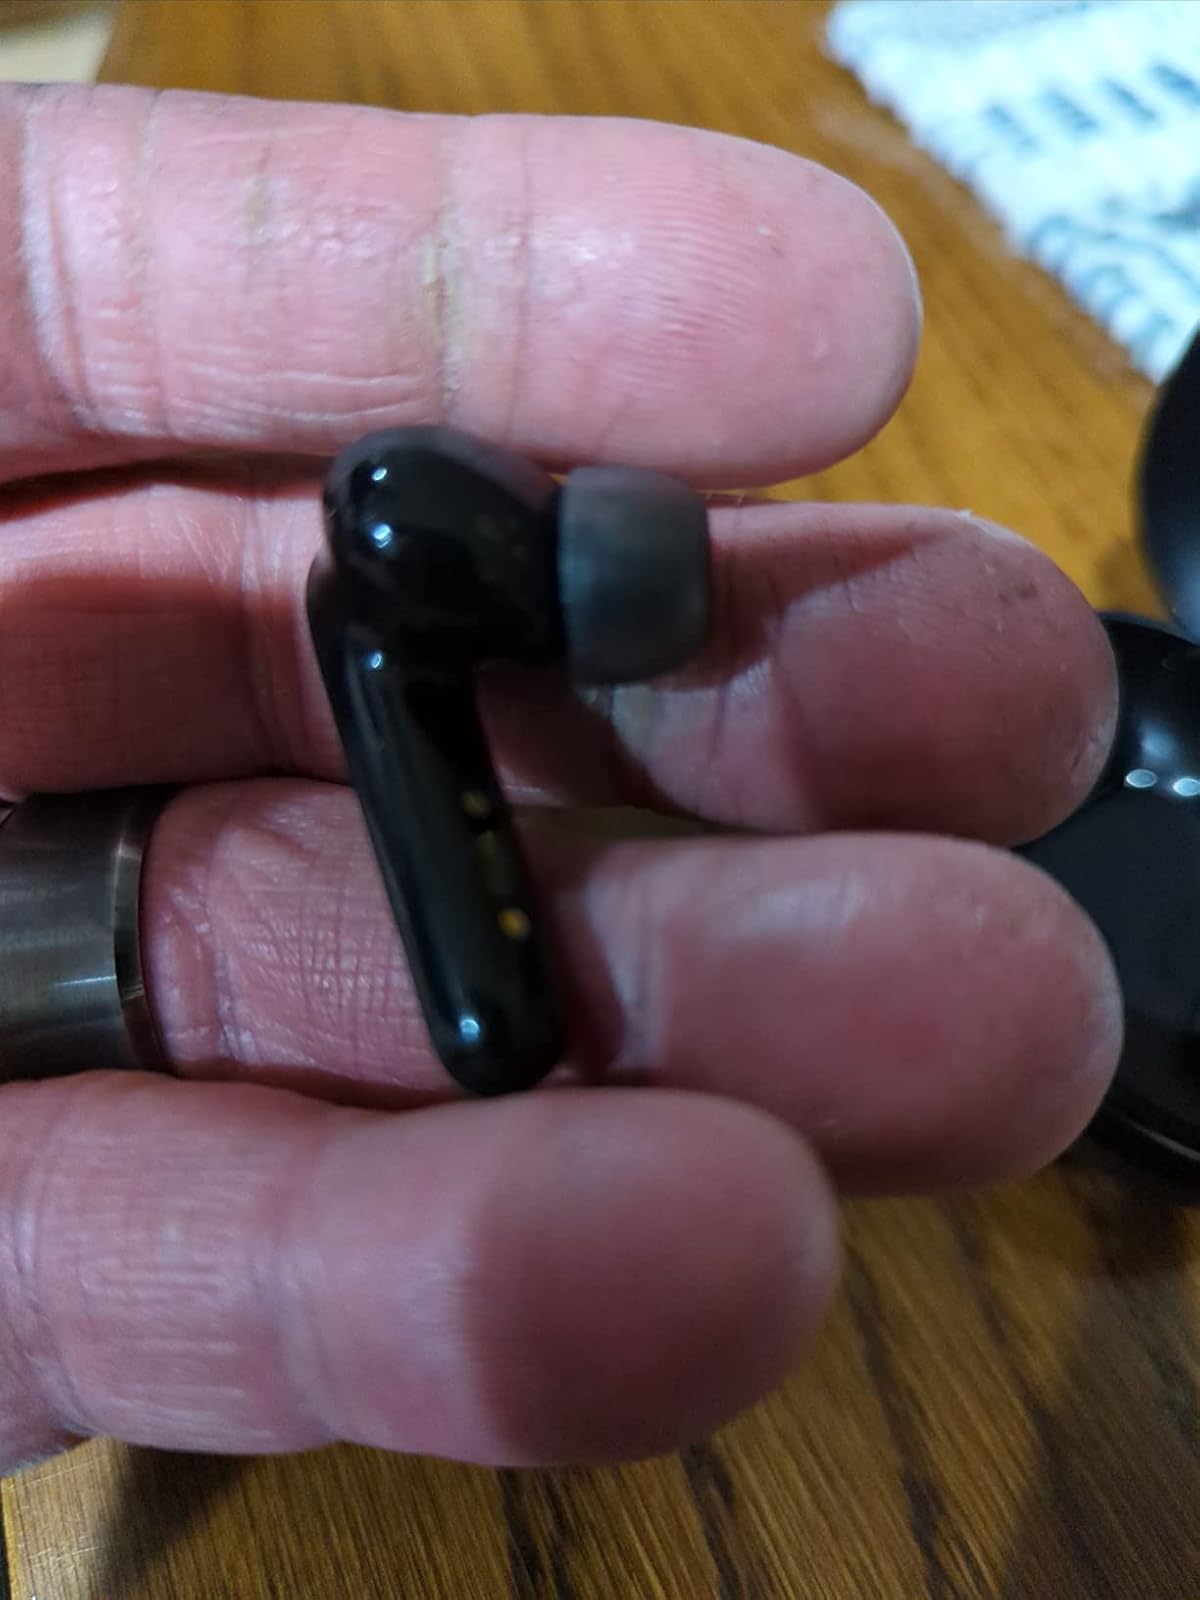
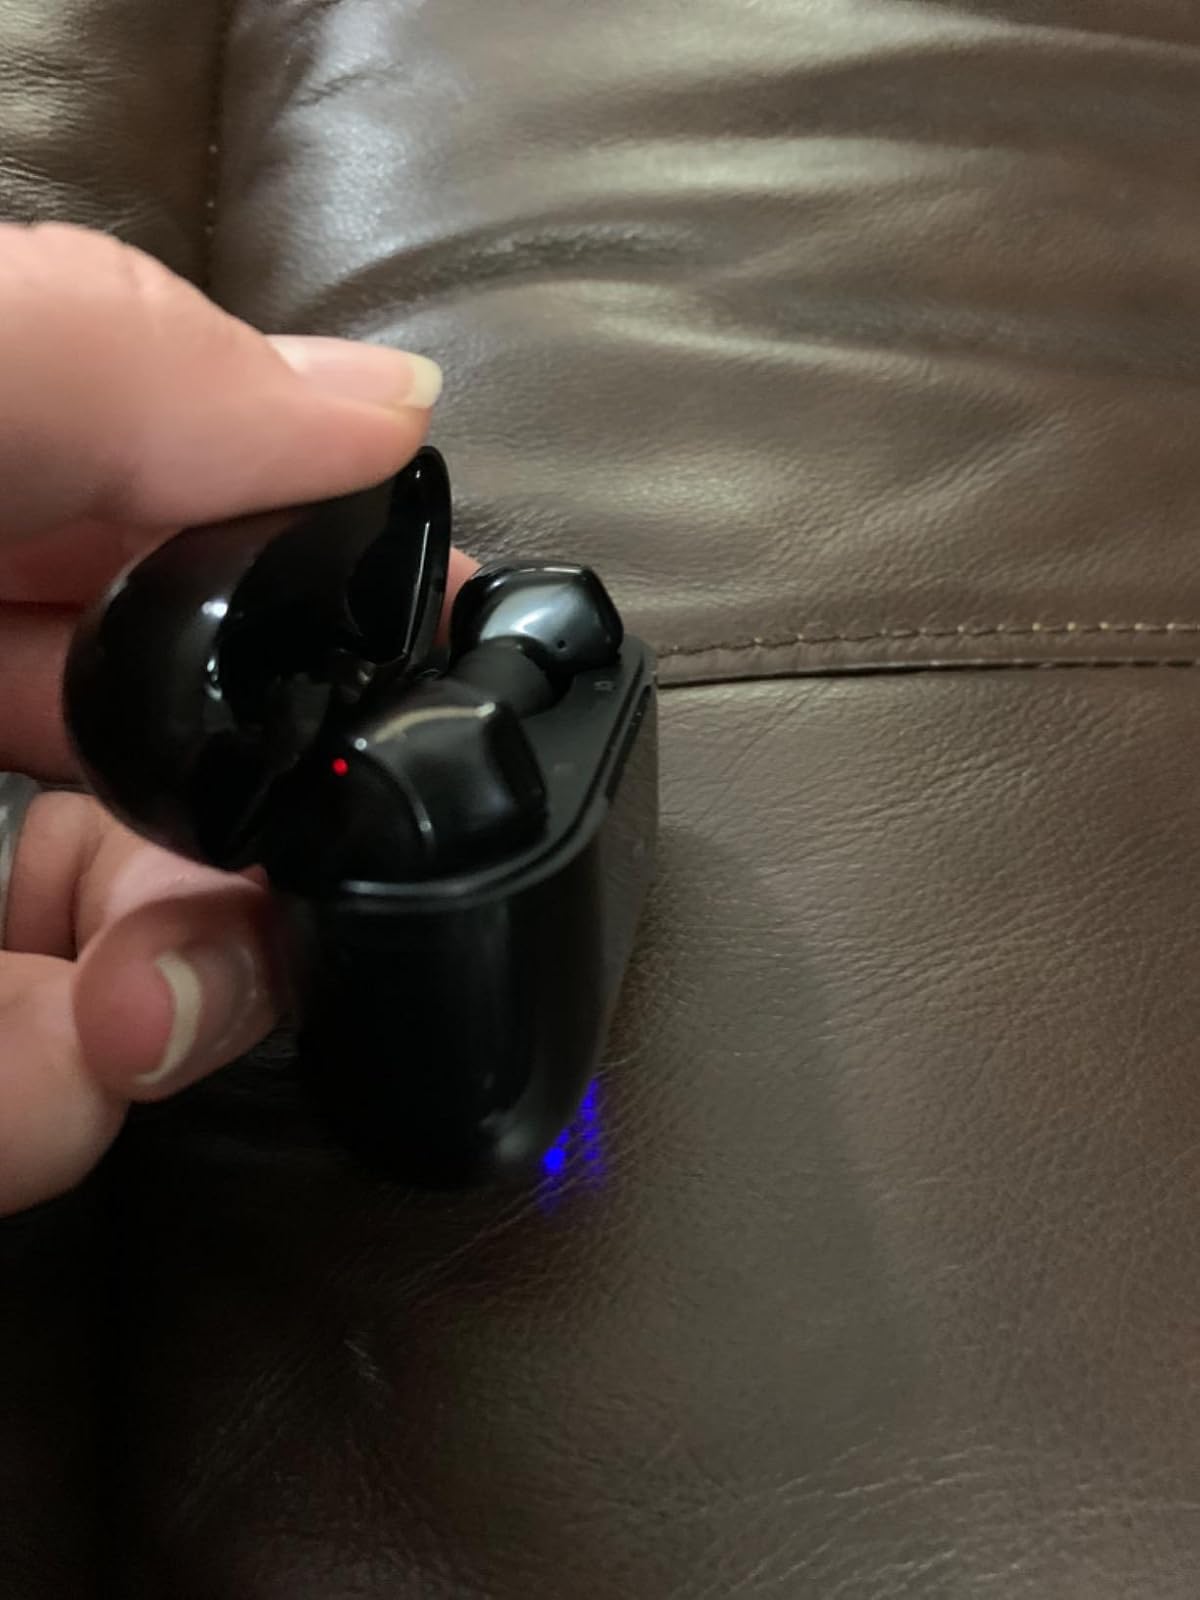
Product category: earbuds
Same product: no